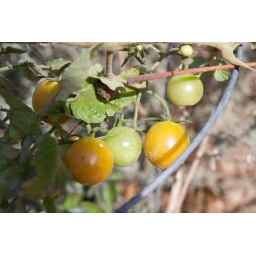
yellow cherry tomatoes growing in my backyard in February. The plant lived through the winter apparently!